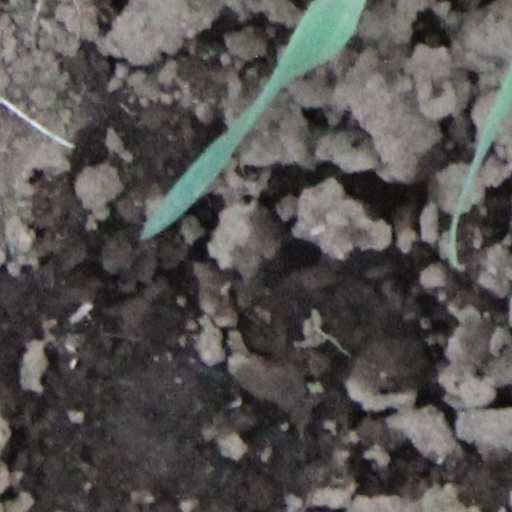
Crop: wheat